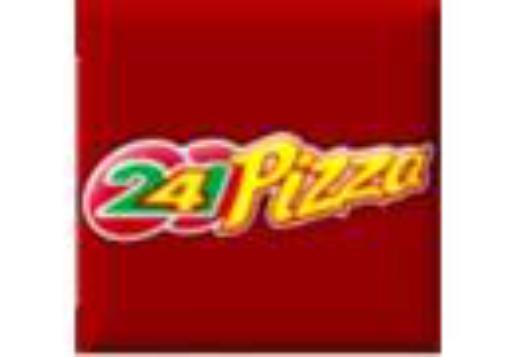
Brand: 241 Pizza
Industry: Food